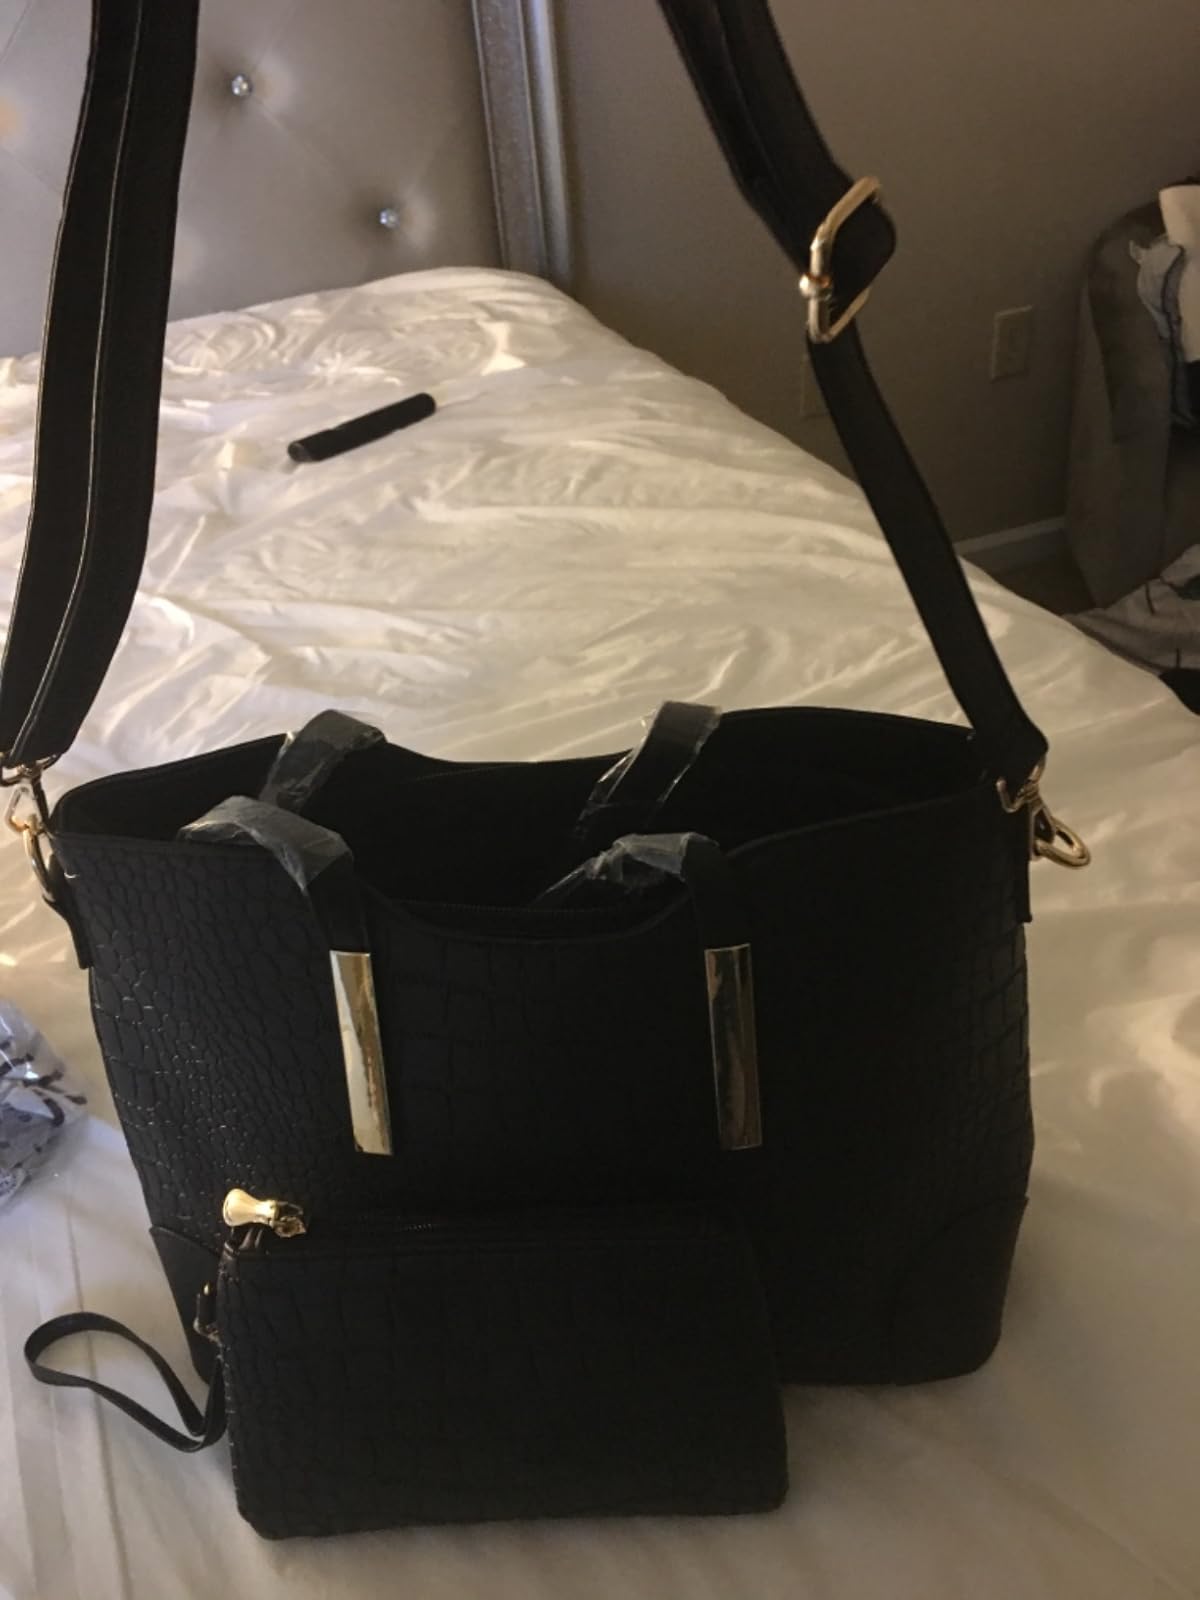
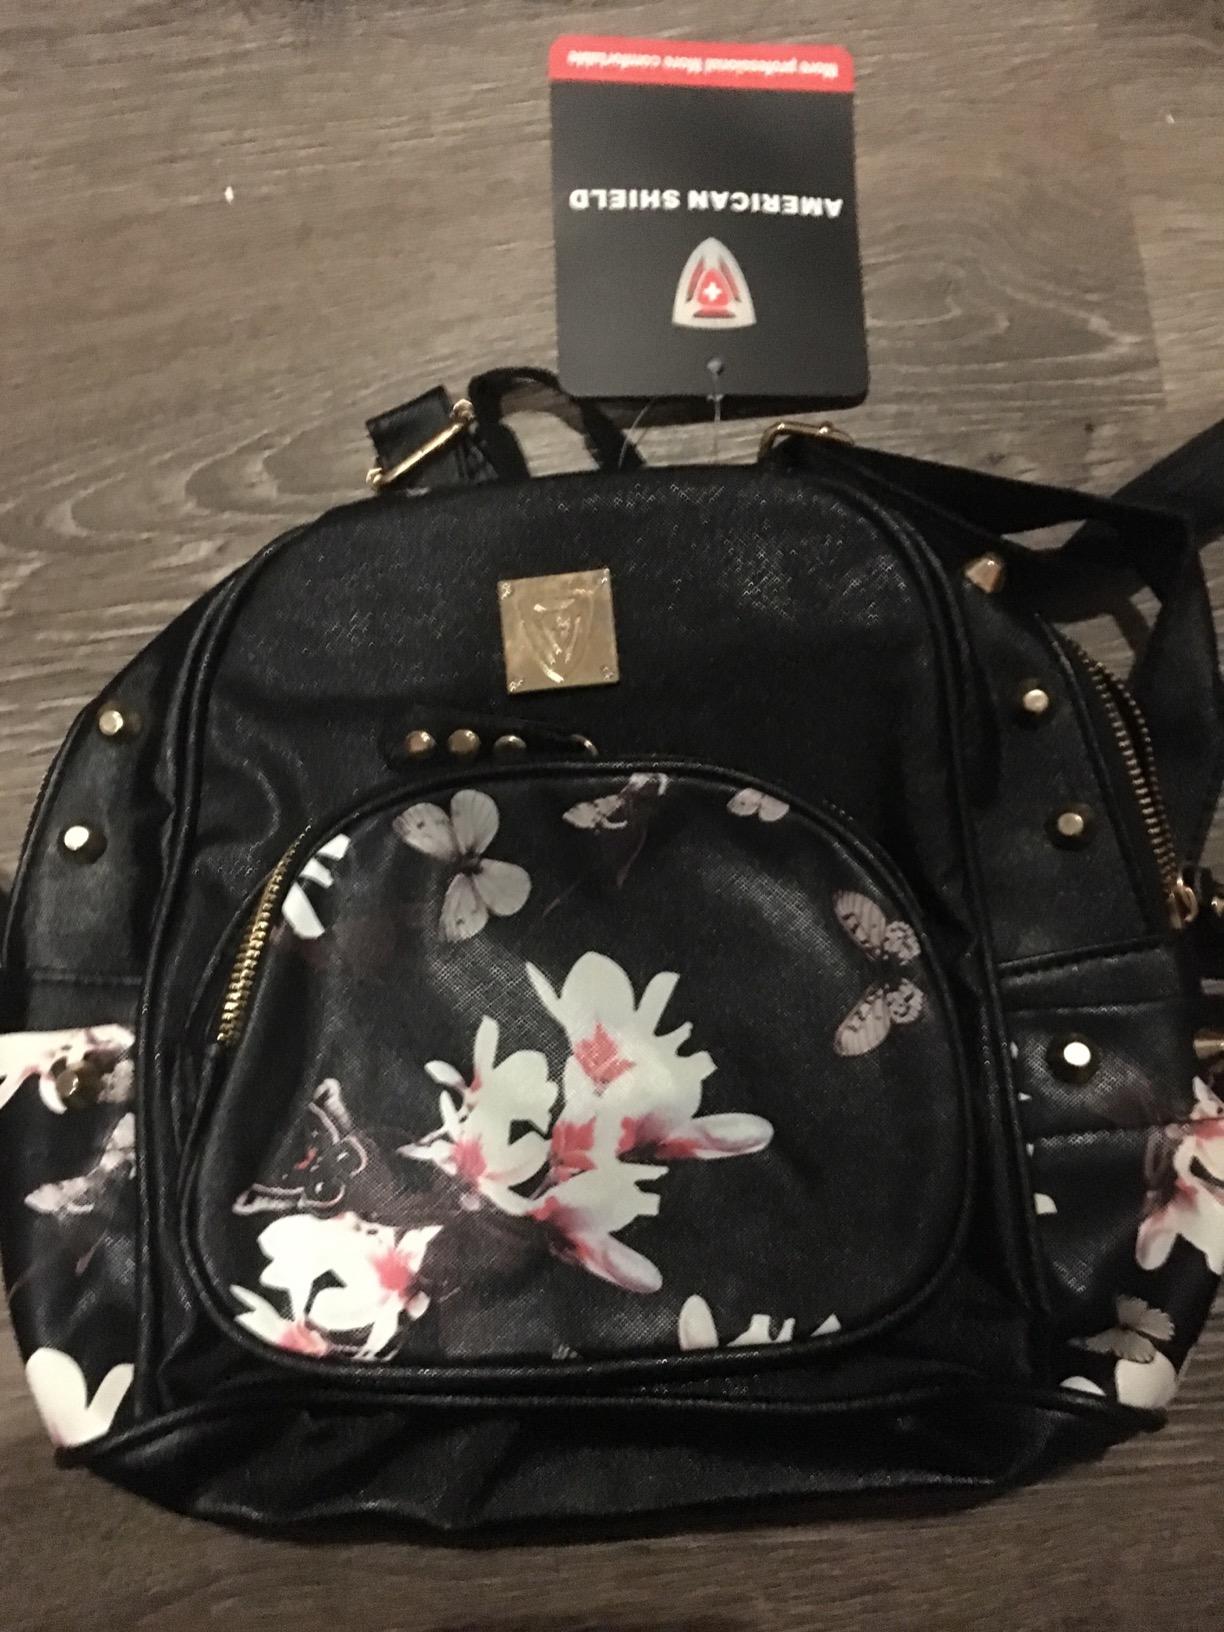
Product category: accessories_handbag
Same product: no